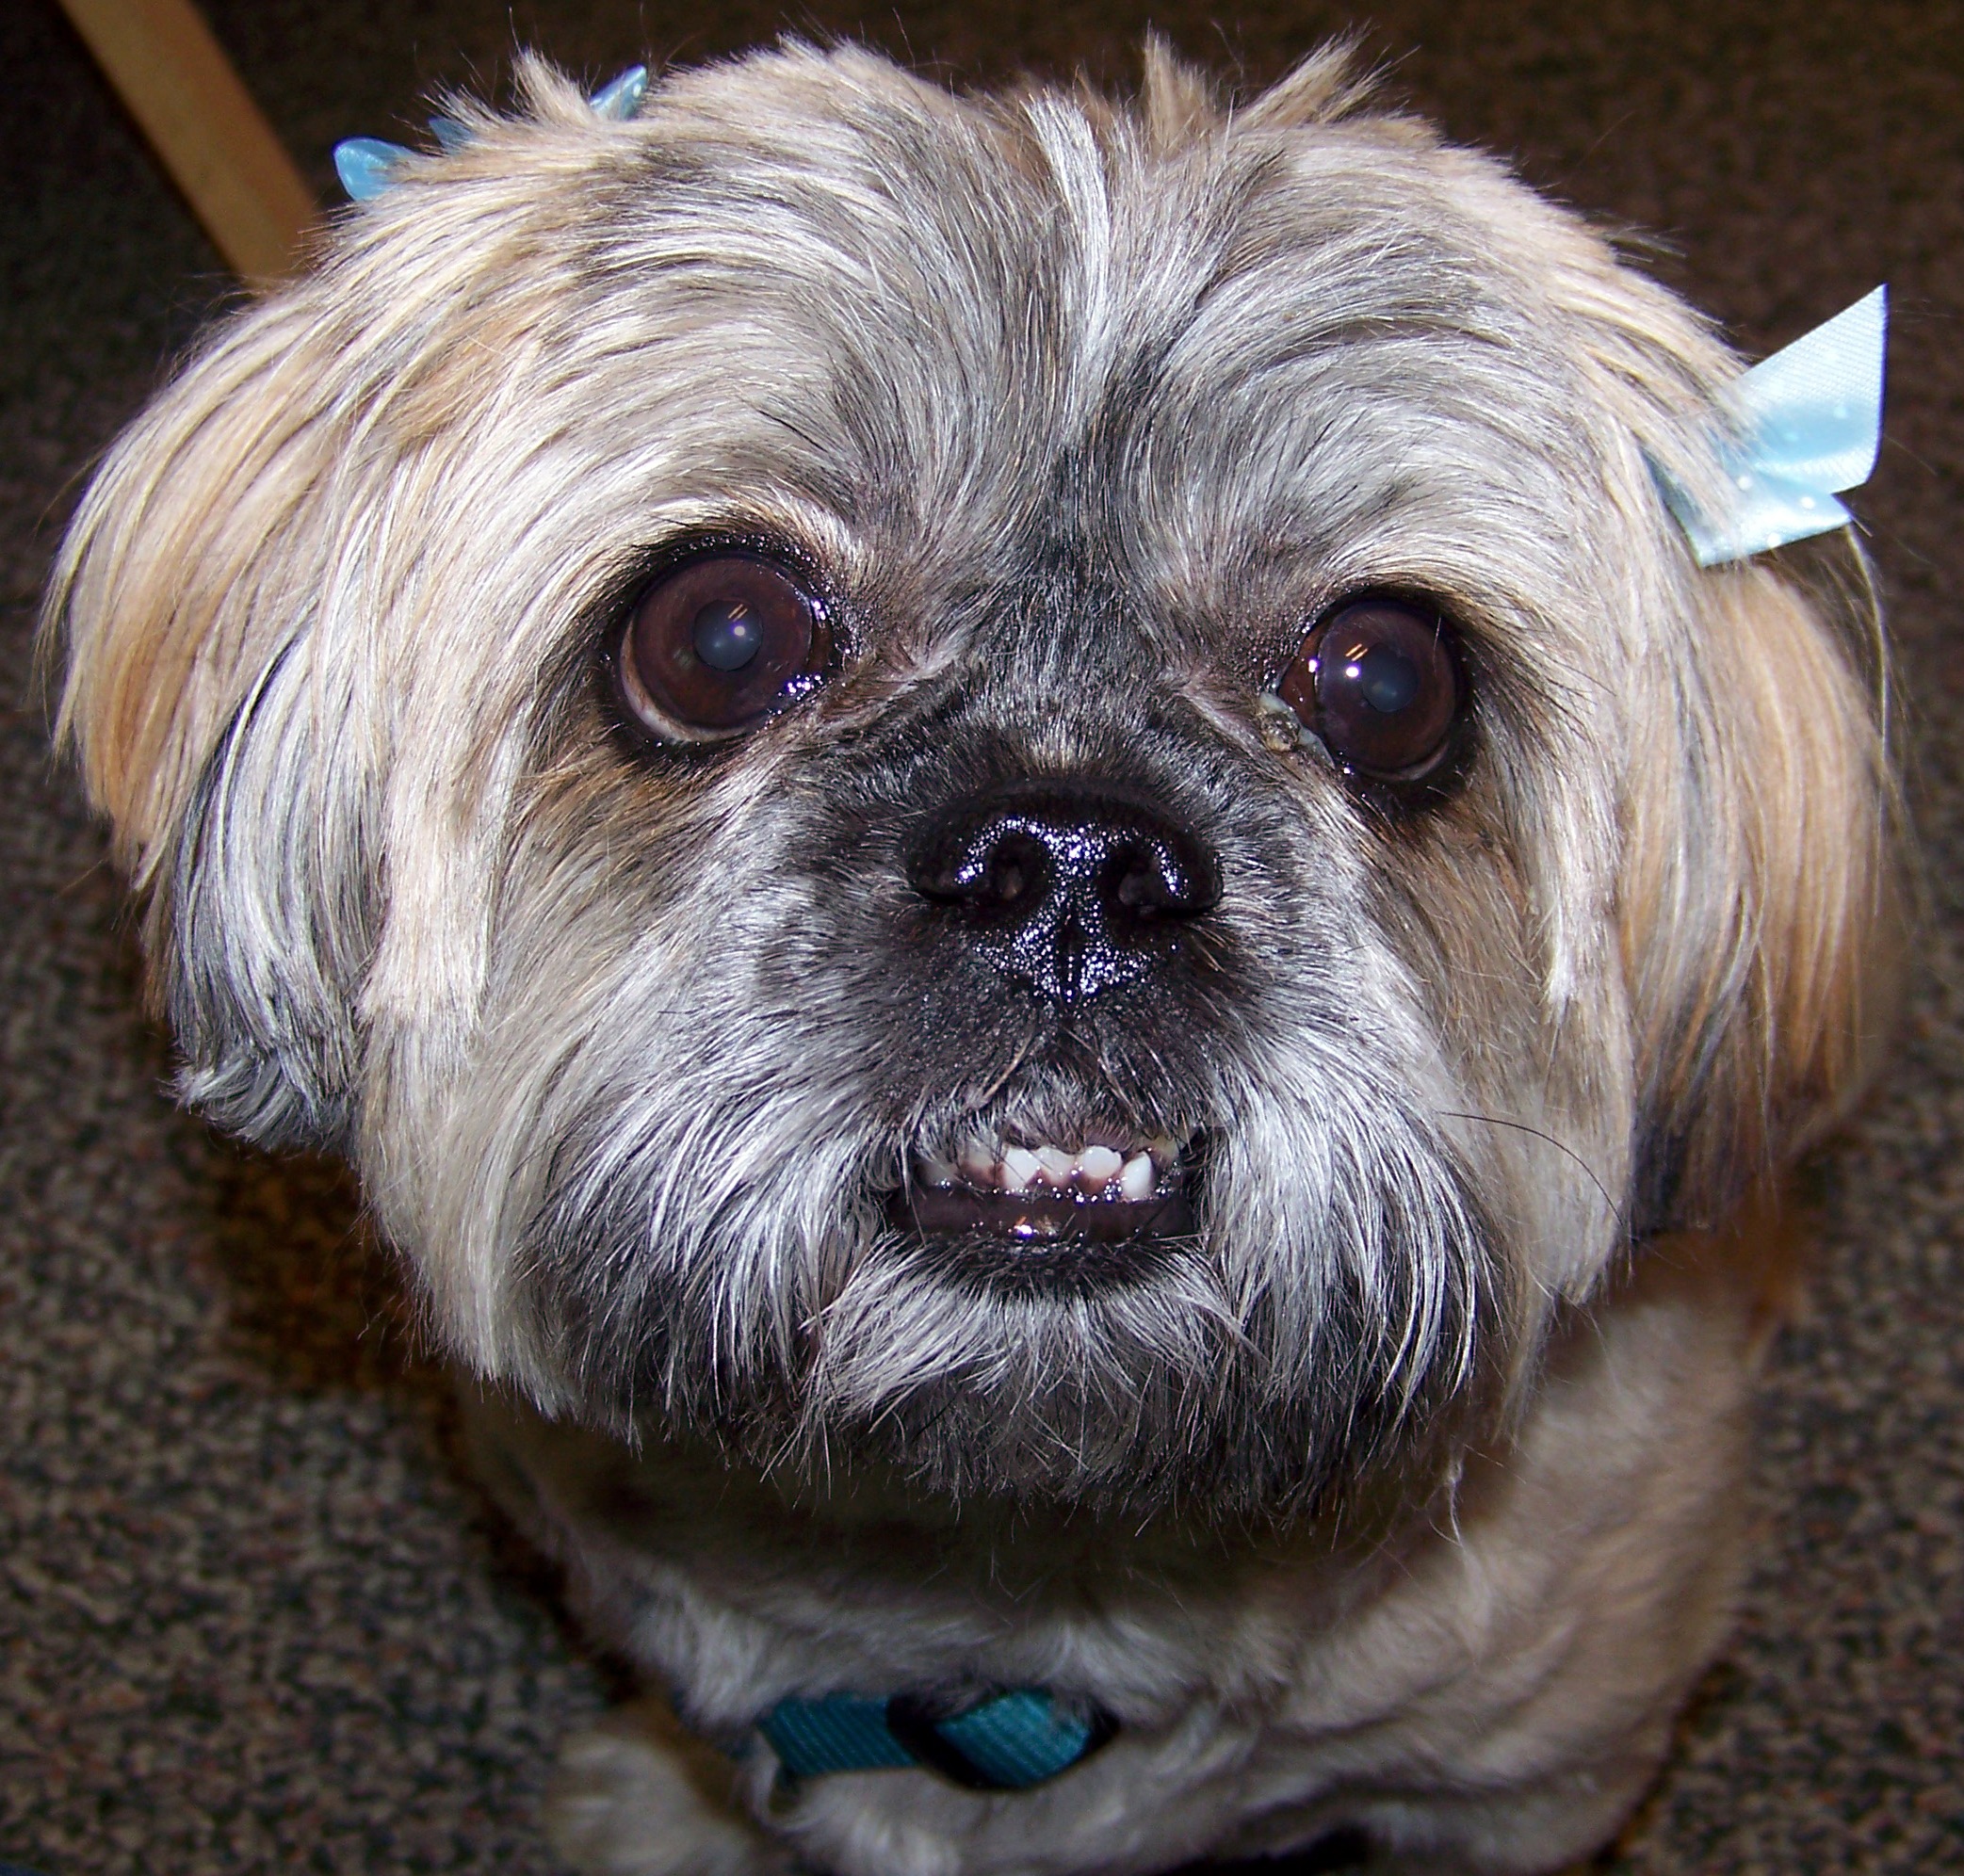
puppy, dog, animal, cute, canine, pet, mammal, face, furry, head, vertebrate, domestic, adorable, dog breed, lhasa apso, breed, pup, doggy, companion, purebred, shih tzu, dog like mammal, schnoodle, dog crossbreeds